Newlands Beck

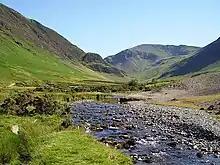
Newlands Beck looking upstream to Dale Head

The beck rises on Dale Head and flows northwards through the picturesque Newlands Valley, past the settlement of Little Town and between Braithwaite and Portinscale before flowing into Bassenthwaite Lake north east of Thornthwaite.